Jesús Elizalde Sainz de Robles

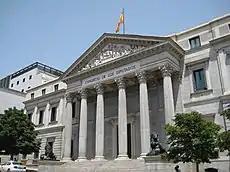
Cortes building

Though still in his mid-40s, in the early 1950s Elizalde seemed political sidetracked, inactive either in semi-clandestine Carlist structures or in the official Francoist ones. His political activity boiled down to co-signing various letters, e.g. in 1950 about Pamplona ayuntamiento's financial aid to the local Carlist circulo or in 1951 in support of Carlist candidates to the local Pamplonese elections. The first signs of change came in 1953, when he was noted during cultural events in company of vehemently pro-regime offshoot Traditionalists like Jesús Evaristo Casariego. In early 1954 he was received by Franco at a private hearing; nothing is known either about the purpose or the outcome of the meeting. Shortly afterwards he started to appear on semi-official events along the likes of Antonio Iturmendi. For the first time since his 1939 resignation from Junta Nacional, Elizalde firmly re-entered the officialdom when in 1954 Franco appointed him as member of Consejo Nacional of Falange; this in turn automatically ensured his seat in the Cortes.